Via Paolo Sarpi

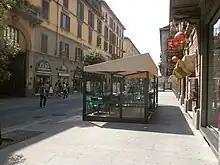
Via Paolo Sarpi, Milan.

Via Paolo Sarpi is a street in Milan, Italy, known to be the center of the city's Chinese community (Chinatown). It is situated in the 8th district and it is an important commercial avenue. The street is named after Paolo Sarpi, a 16th century Venetian polymath.